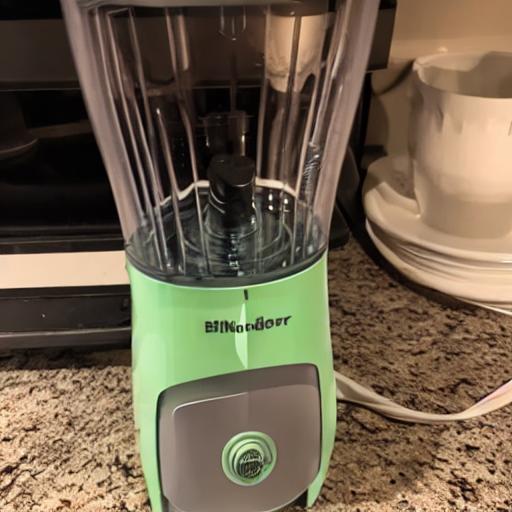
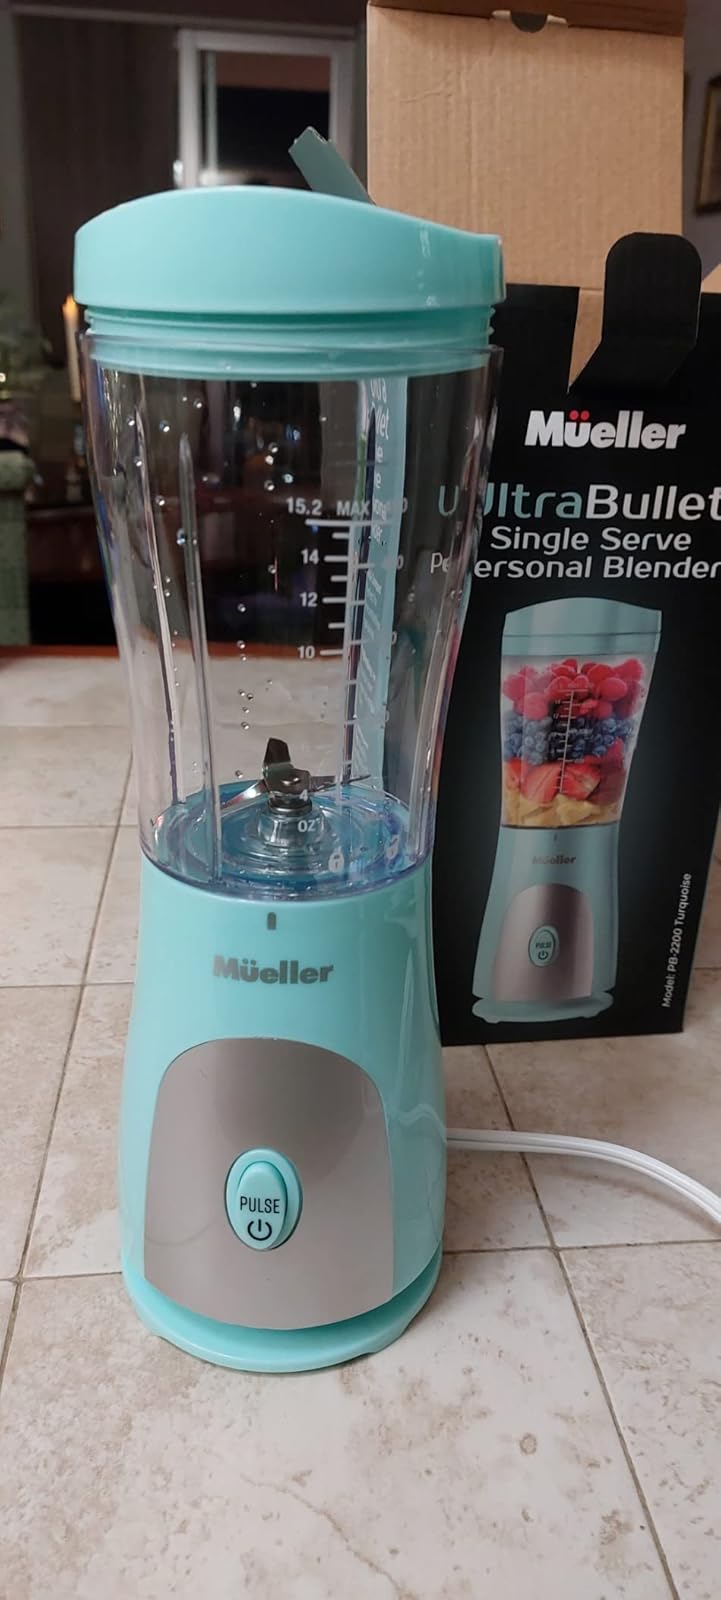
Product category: items_blender
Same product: no